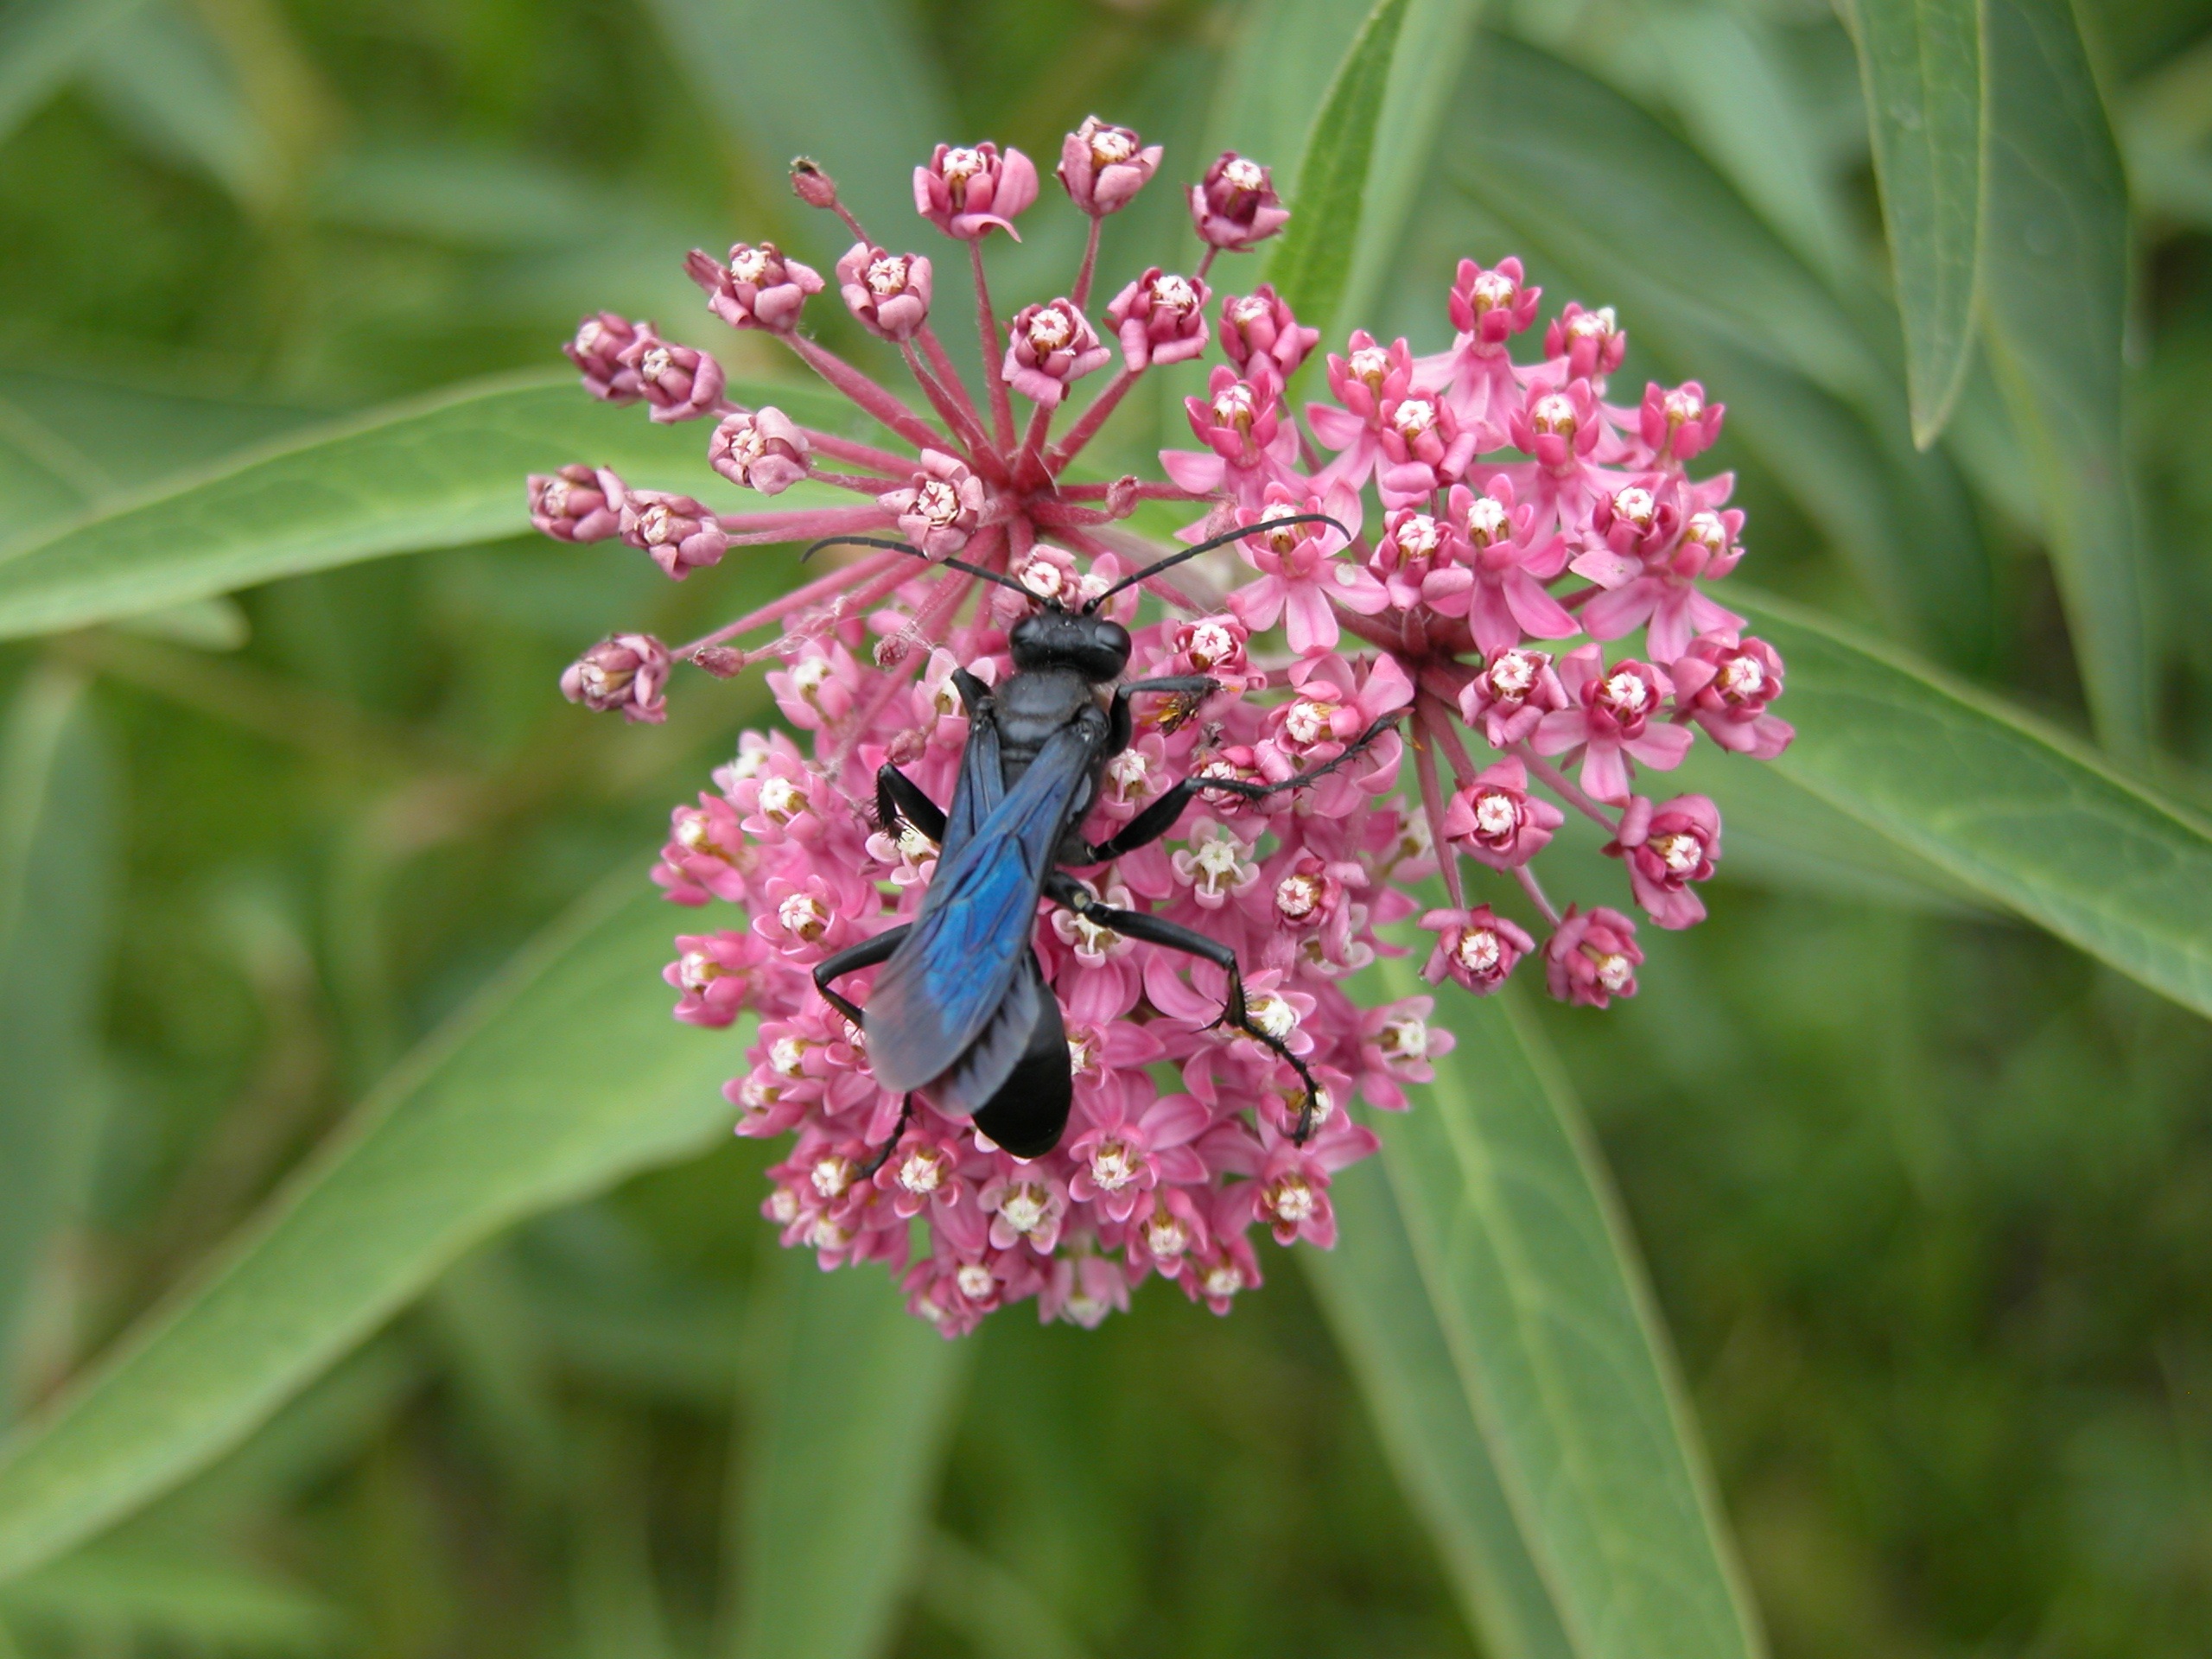
blossom, plant, flower, herb, produce, insect, botany, flora, wildflower, shrub, nectar, macro photography, flowering plant, land plant, tropical milkweed, swamp milkweed, blue winged mud dauber, red milkweed flower